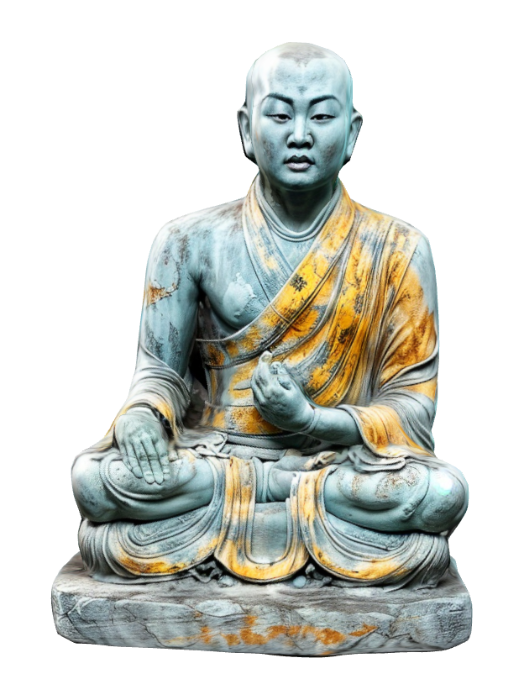
미적 점수 (1~10점): 2